Saraton Theatre

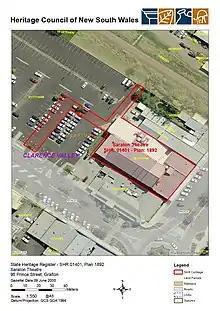
Heritage boundaries

The ceiling is in fibrous plaster that, apart from flat sections, uses four decorative elements of what might be termed late Art Deco, but not Art Moderne. They are flat ribs, ribs of cross fluting, longitudinal panels of shallow Vee section, and longitudinal flutings. The small cornice is also fluted vertically. The ceiling is painted all-over cream at present.